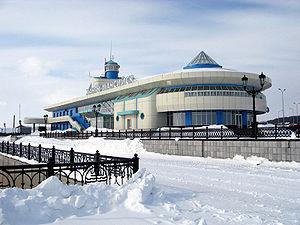
Khanty-Mansiïsk est une ville de Russie et la capitale du district autonome des Khantys-Mansis. Sa population s'élevait à 96 936 habitants en 2016.